Saline Valley

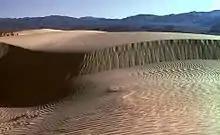

The Saline Valley Warm Springs, as they are called, have become controversial in recent years. The improvements would have violated Park Service policy if they had taken place today. There has been compromise so far; a park host is always on duty, visitors are limited to 30 days per year, and the springs do not appear on any official NPS map. The campgrounds retain a clothing-optional policy which the park has taken no official stance on. As stated in the 2019 Saline Valley Warm Springs Management Plan and Environmental Impact Statement, "Public nudity is common at the site, and the plan is silent on this topic. Public nudity is not against Federal regulations, but lewd behavior is."